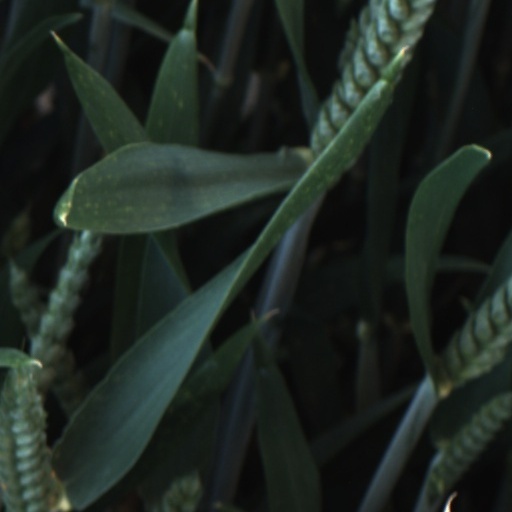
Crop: wheat